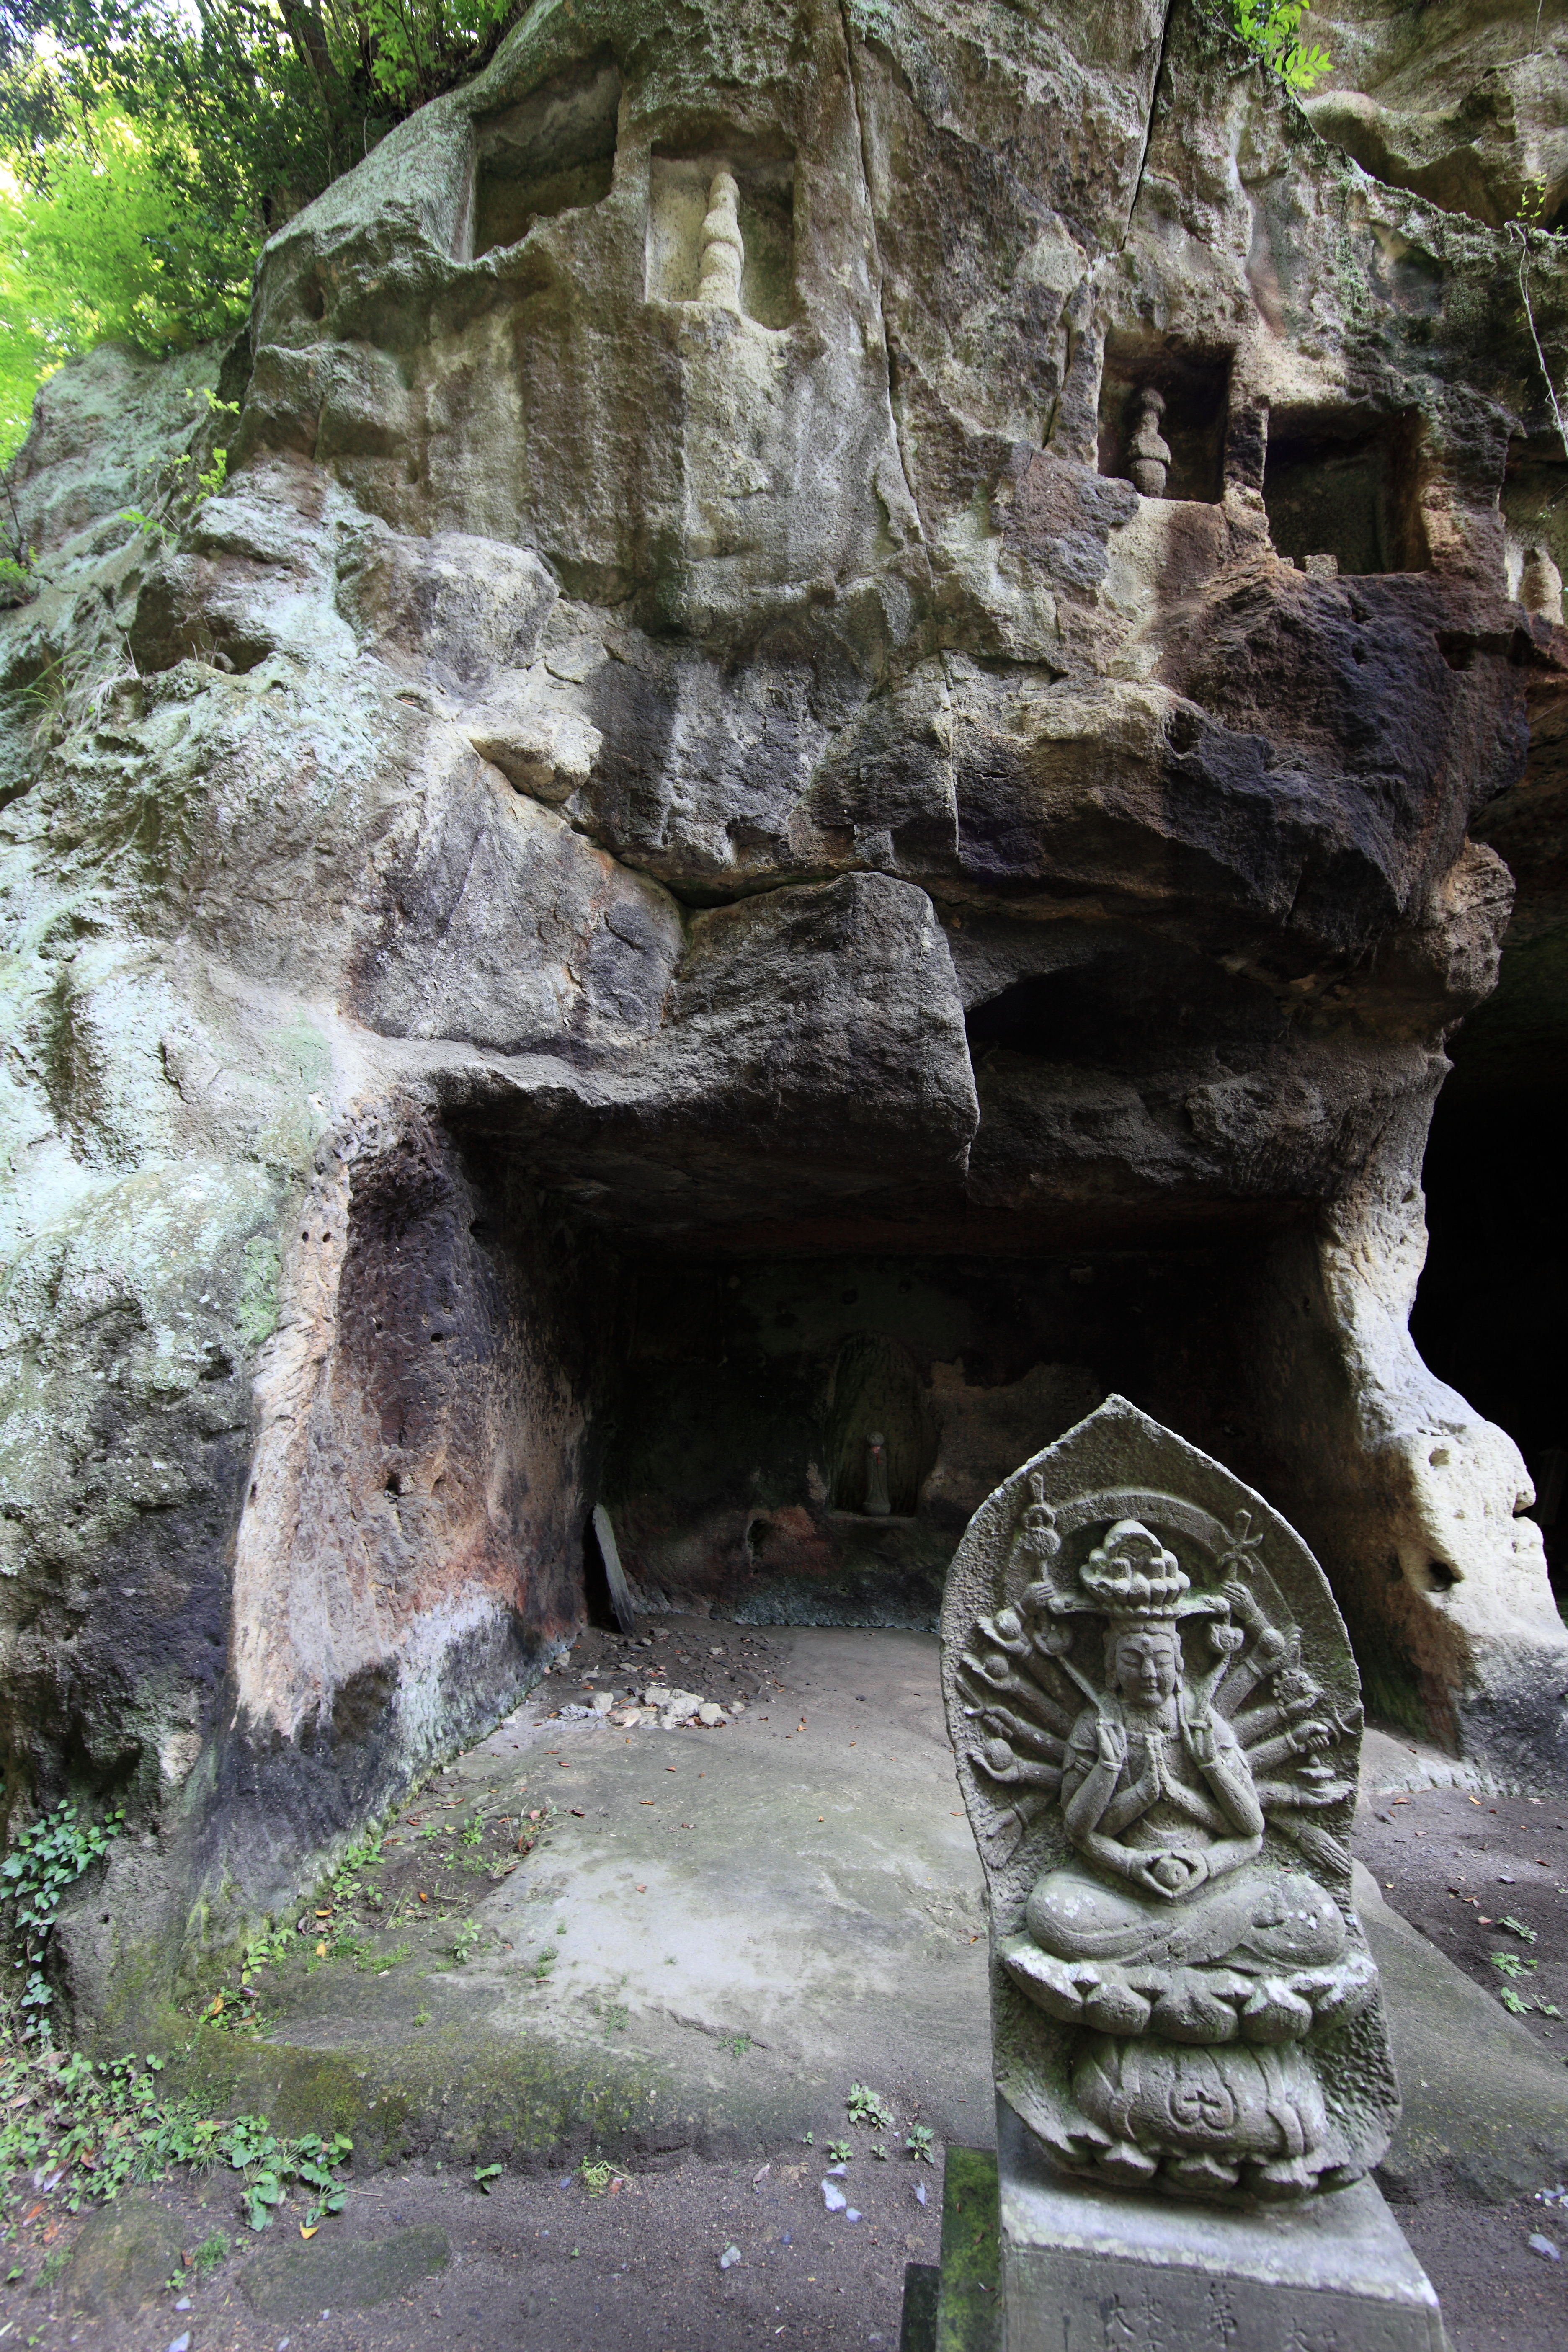
rock, cave, high, terrain, geology, temple, ruins, 5d, hires, markii, water feature, hi, res, resolution, canonef14mmf28liiusm, ancient history